Intellivision

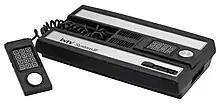
INTV Corp produced their own Intellivision, the INTV System III, after buying the rights from Mattel following the market crash.

Former Mattel Electronics Senior Vice President of Marketing, Terrence Valeski, understood that although losses were huge, the demand for video games increased in 1983. Valeski found investors and purchased the rights to Intellivision, the games, and inventory from Mattel. A new company, Intellivision Inc, was formed and by the end of 1984 Valeski bought out the other investors and changed the name to INTV Corporation. They continued to supply the large toy stores and sold games through direct mail order. At first they sold the existing inventory of games and Intellivision II systems. When the inventory of games sold out they produced more, but without the Mattel name or unnecessary licenses on the printed materials. To lower costs, the boxes, instructions, and overlays were produced at lower quality compared to Mattel.